Sara Bareilles

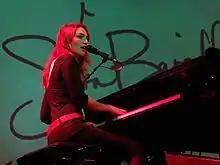
Bareilles's success with "Little Voice" led her to tour Europe; she is pictured here in her first tour of the Netherlands (2008).

In June 2007, iTunes featured Bareilles's single "Love Song" as the free single of the week. The song documents her frustration with the pressures of meeting the demands of Epic Records in creating her first album, though there was no specific request to write a "love song". In fact, the bulk of the songs on her major label debut -- "Little Voice"—were improved versions of songs from Careful Confessions.